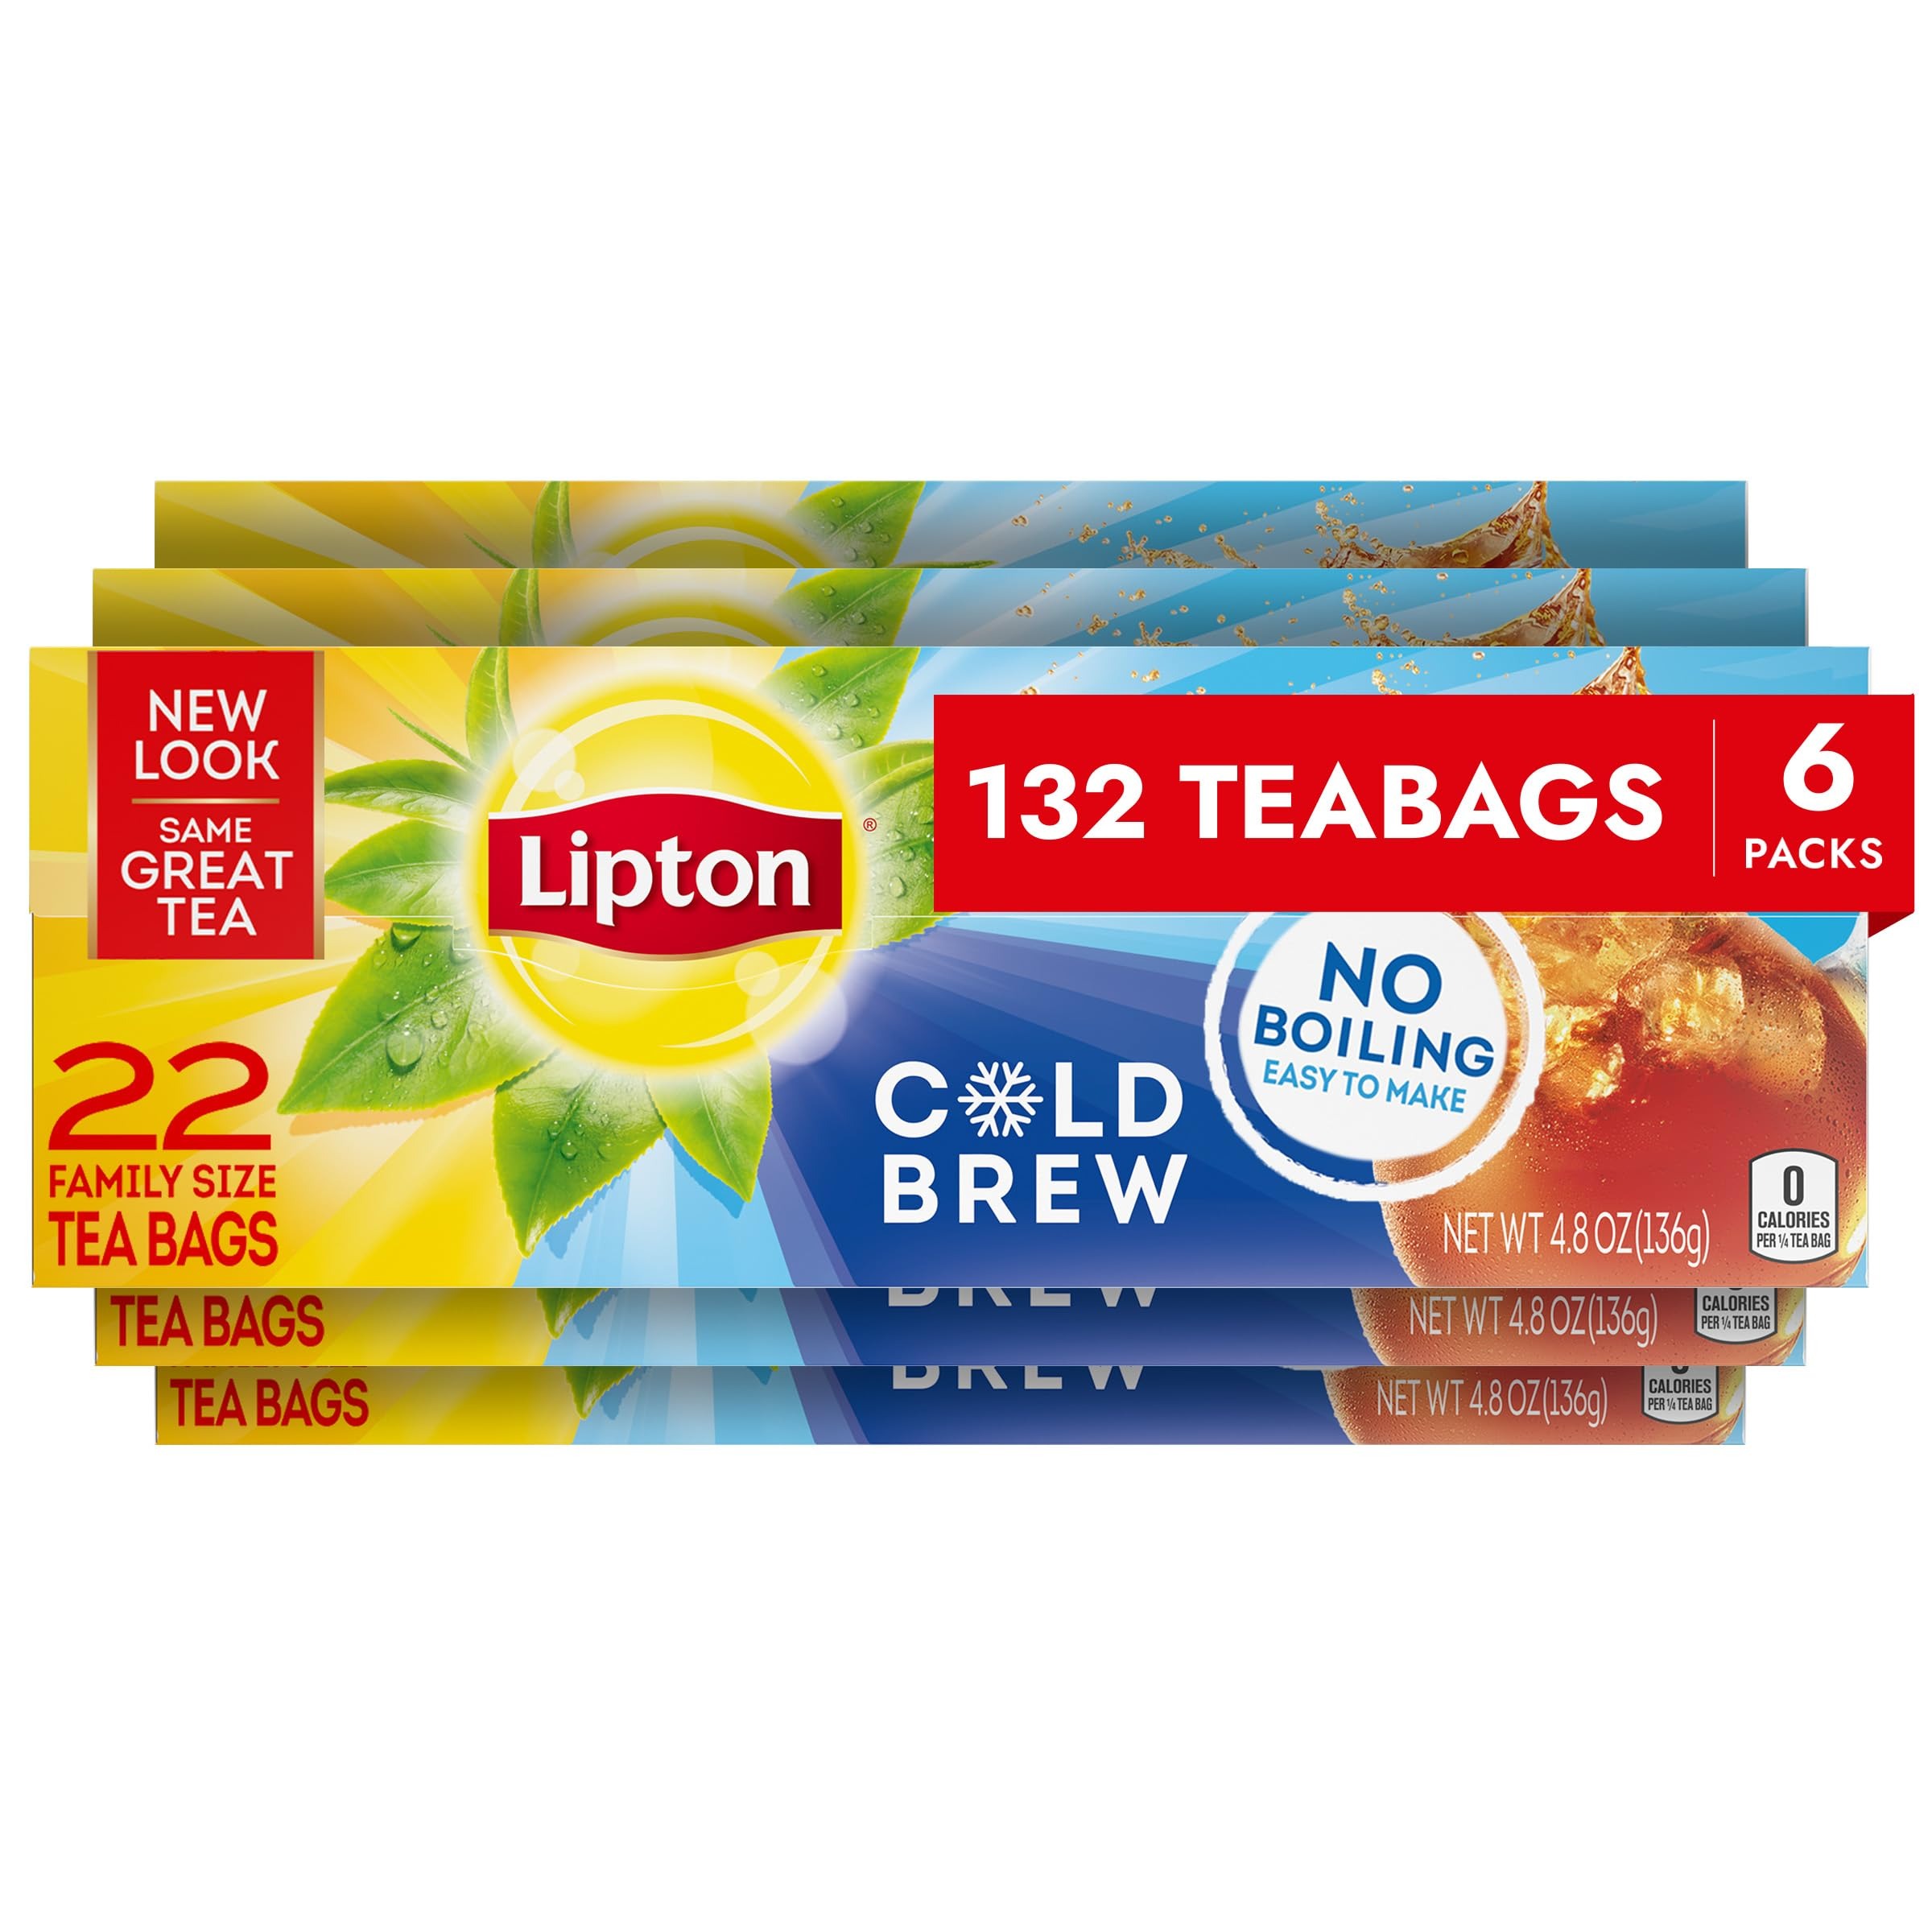
Item Name: Lipton Cold Brew Iced Tea Bags, Family Size Zero Calories, Easy-To-Make with no boiling needed, 132 Total Tea Bags (22ct - Pack of 6)
Bullet Point 1: LIPTON COLD BREW: Indulge in a Lipton unsweetened cold brew black tea with orange pekoe and pekoe cut black tea picked at the peak of freshness for iced tea
Bullet Point 2: WHAT YOU'LL GET: Lipton Cold Brew flavored with pekoe cut black tea and no need for boiling water, 22 family-size tea bags per pack, 6 packs total
Bullet Point 3: WAKE UP WITH LIPTON: This Lipton black tea is caffeinated, so you can enjoy the cafe experience in the comfort of your own home first thing in the morning or anytime you need a boost
Bullet Point 4: EASY TO MAKE: To make this delicious Lipton black iced tea, simply bring water to a boil and let the Lipton tea bag steep before pouring it over ice for iced tea
Bullet Point 5: TRUSTED COMPANY: Lipton is a British-American tea brand. Since Sir Thomas Lipton founded this company in 1890, it has been a trusted company for centuries, offering a smooth taste and good flavor
Value: 132.0
Unit: Count

Price: 4.665